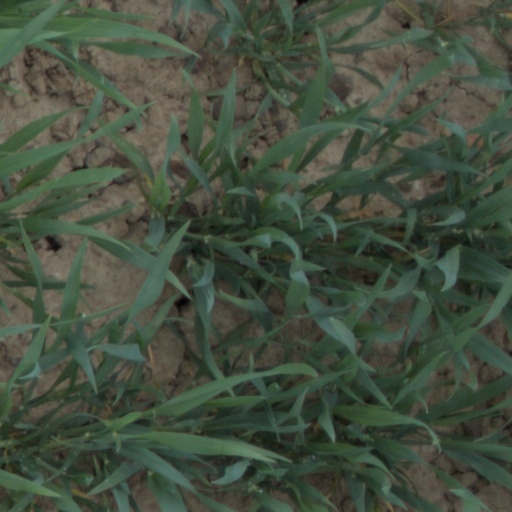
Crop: wheat